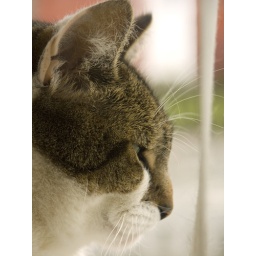
Mum's cat Bonnie, Sat on the window sill, near the stairs.